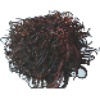
Label: rambutan